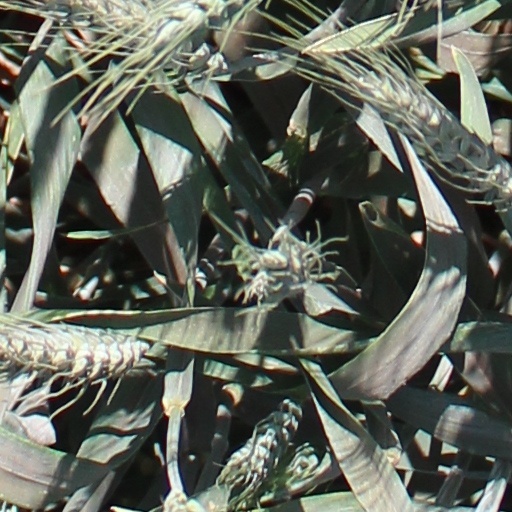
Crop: wheat